Maur, Switzerland

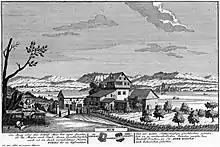
Maur castle (1741)

Maur has an area of . Of this area, 52.6% is used for agricultural purposes, while 26.9% is forested. Of the rest of the land, 20.2% is settled (buildings or roads) and the remainder (0.3%) is non-productive (rivers, glaciers or mountains). housing and buildings made up 14.9% of the total area, while transportation infrastructure made up the rest (5.5%). Of the total unproductive area, water (streams and lakes) made up 0% of the area. 17% of the total municipal area was undergoing some type of construction.